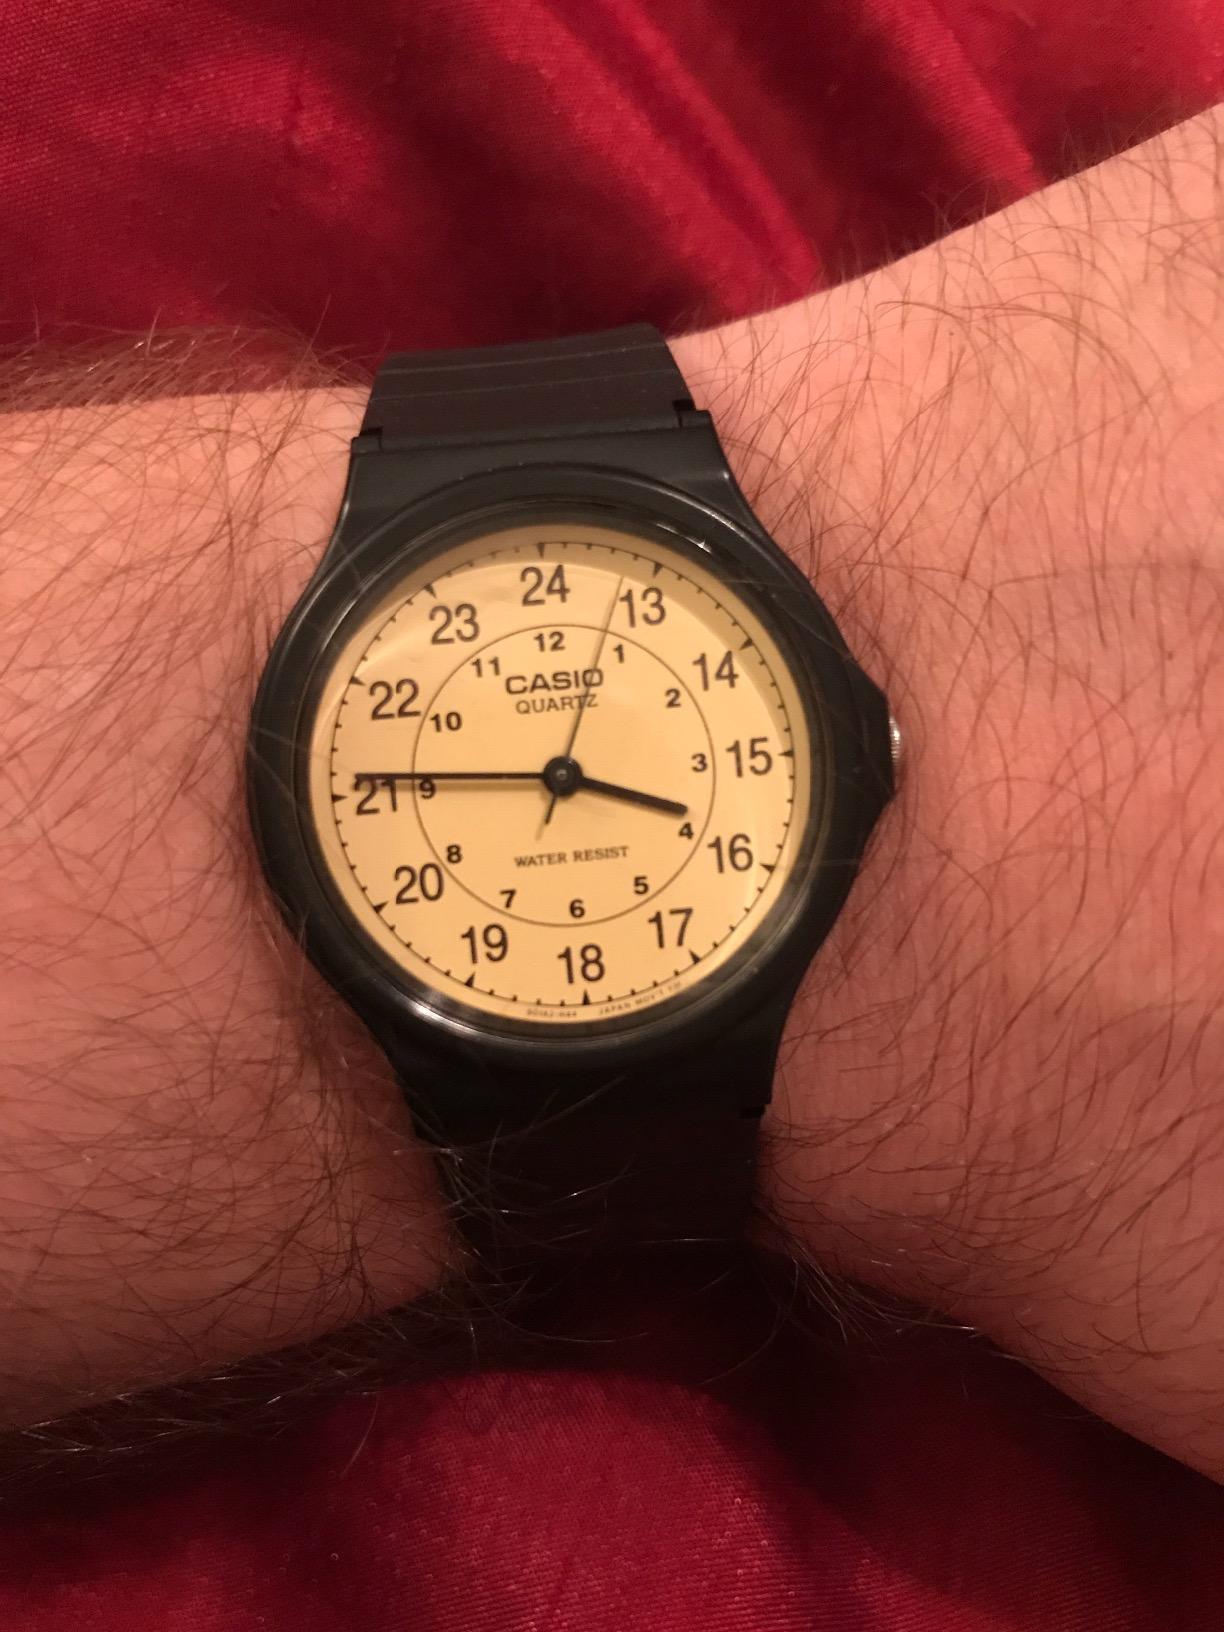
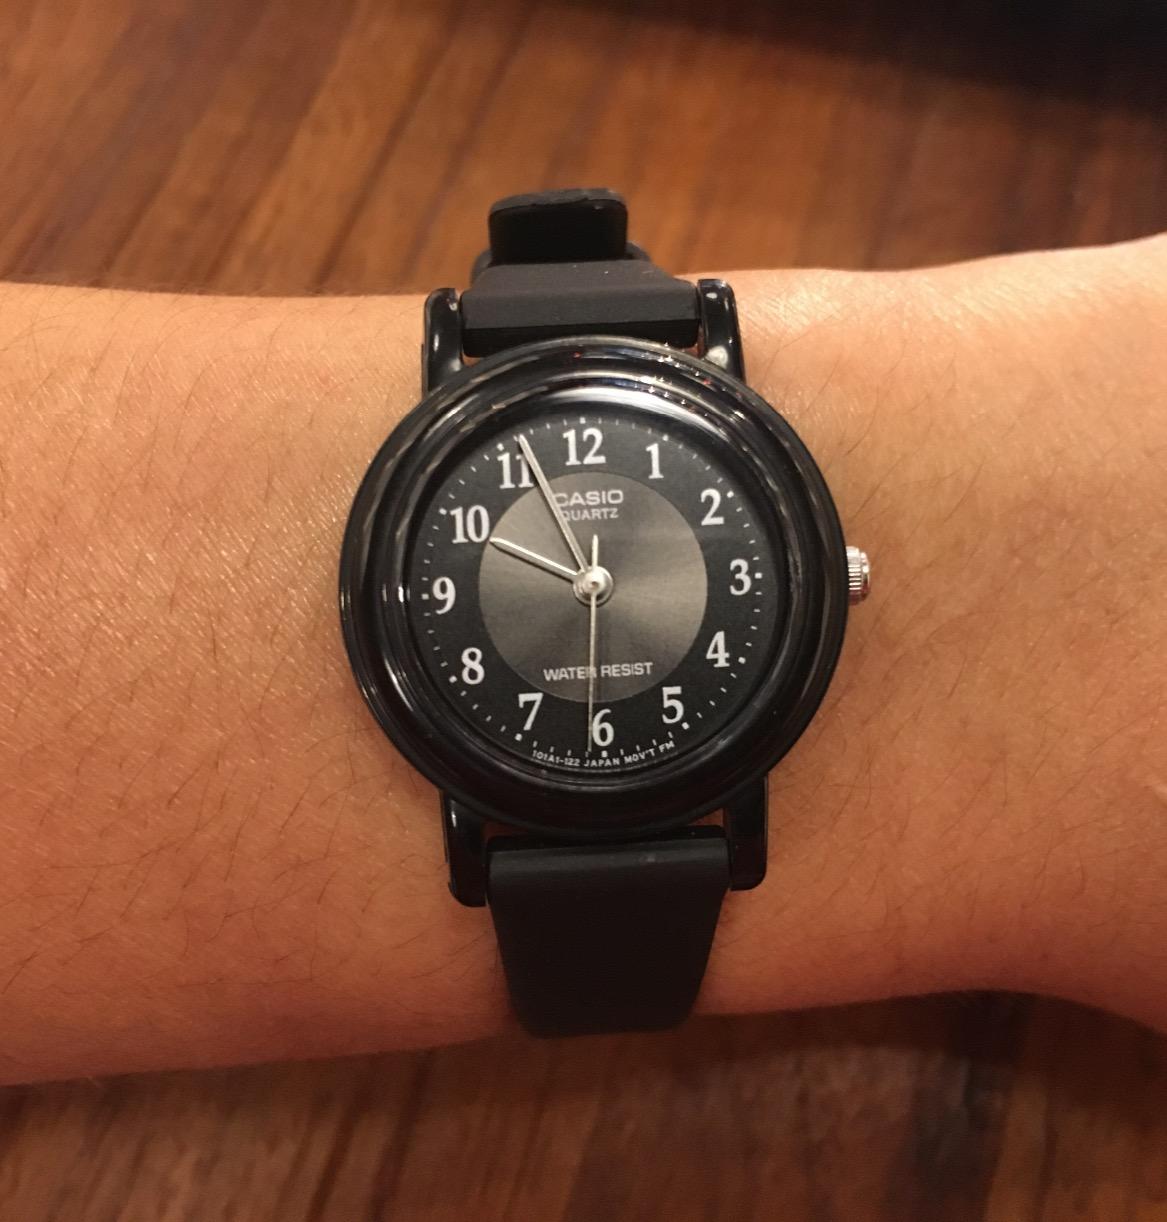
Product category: accessories_watch
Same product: no